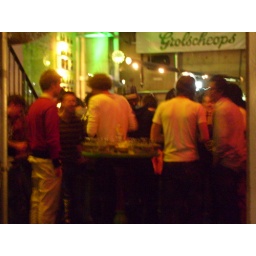
Een dag-excursie, georganiseerd door Cheops, in het (uiteindelijk niet zo) zonnige zuiden van Nederland: Eindhoven!